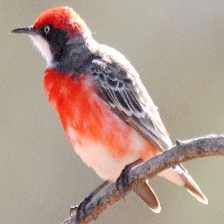
Species: CRIMSON CHAT
Scientific name: EPTHIANURA TRICOLOR